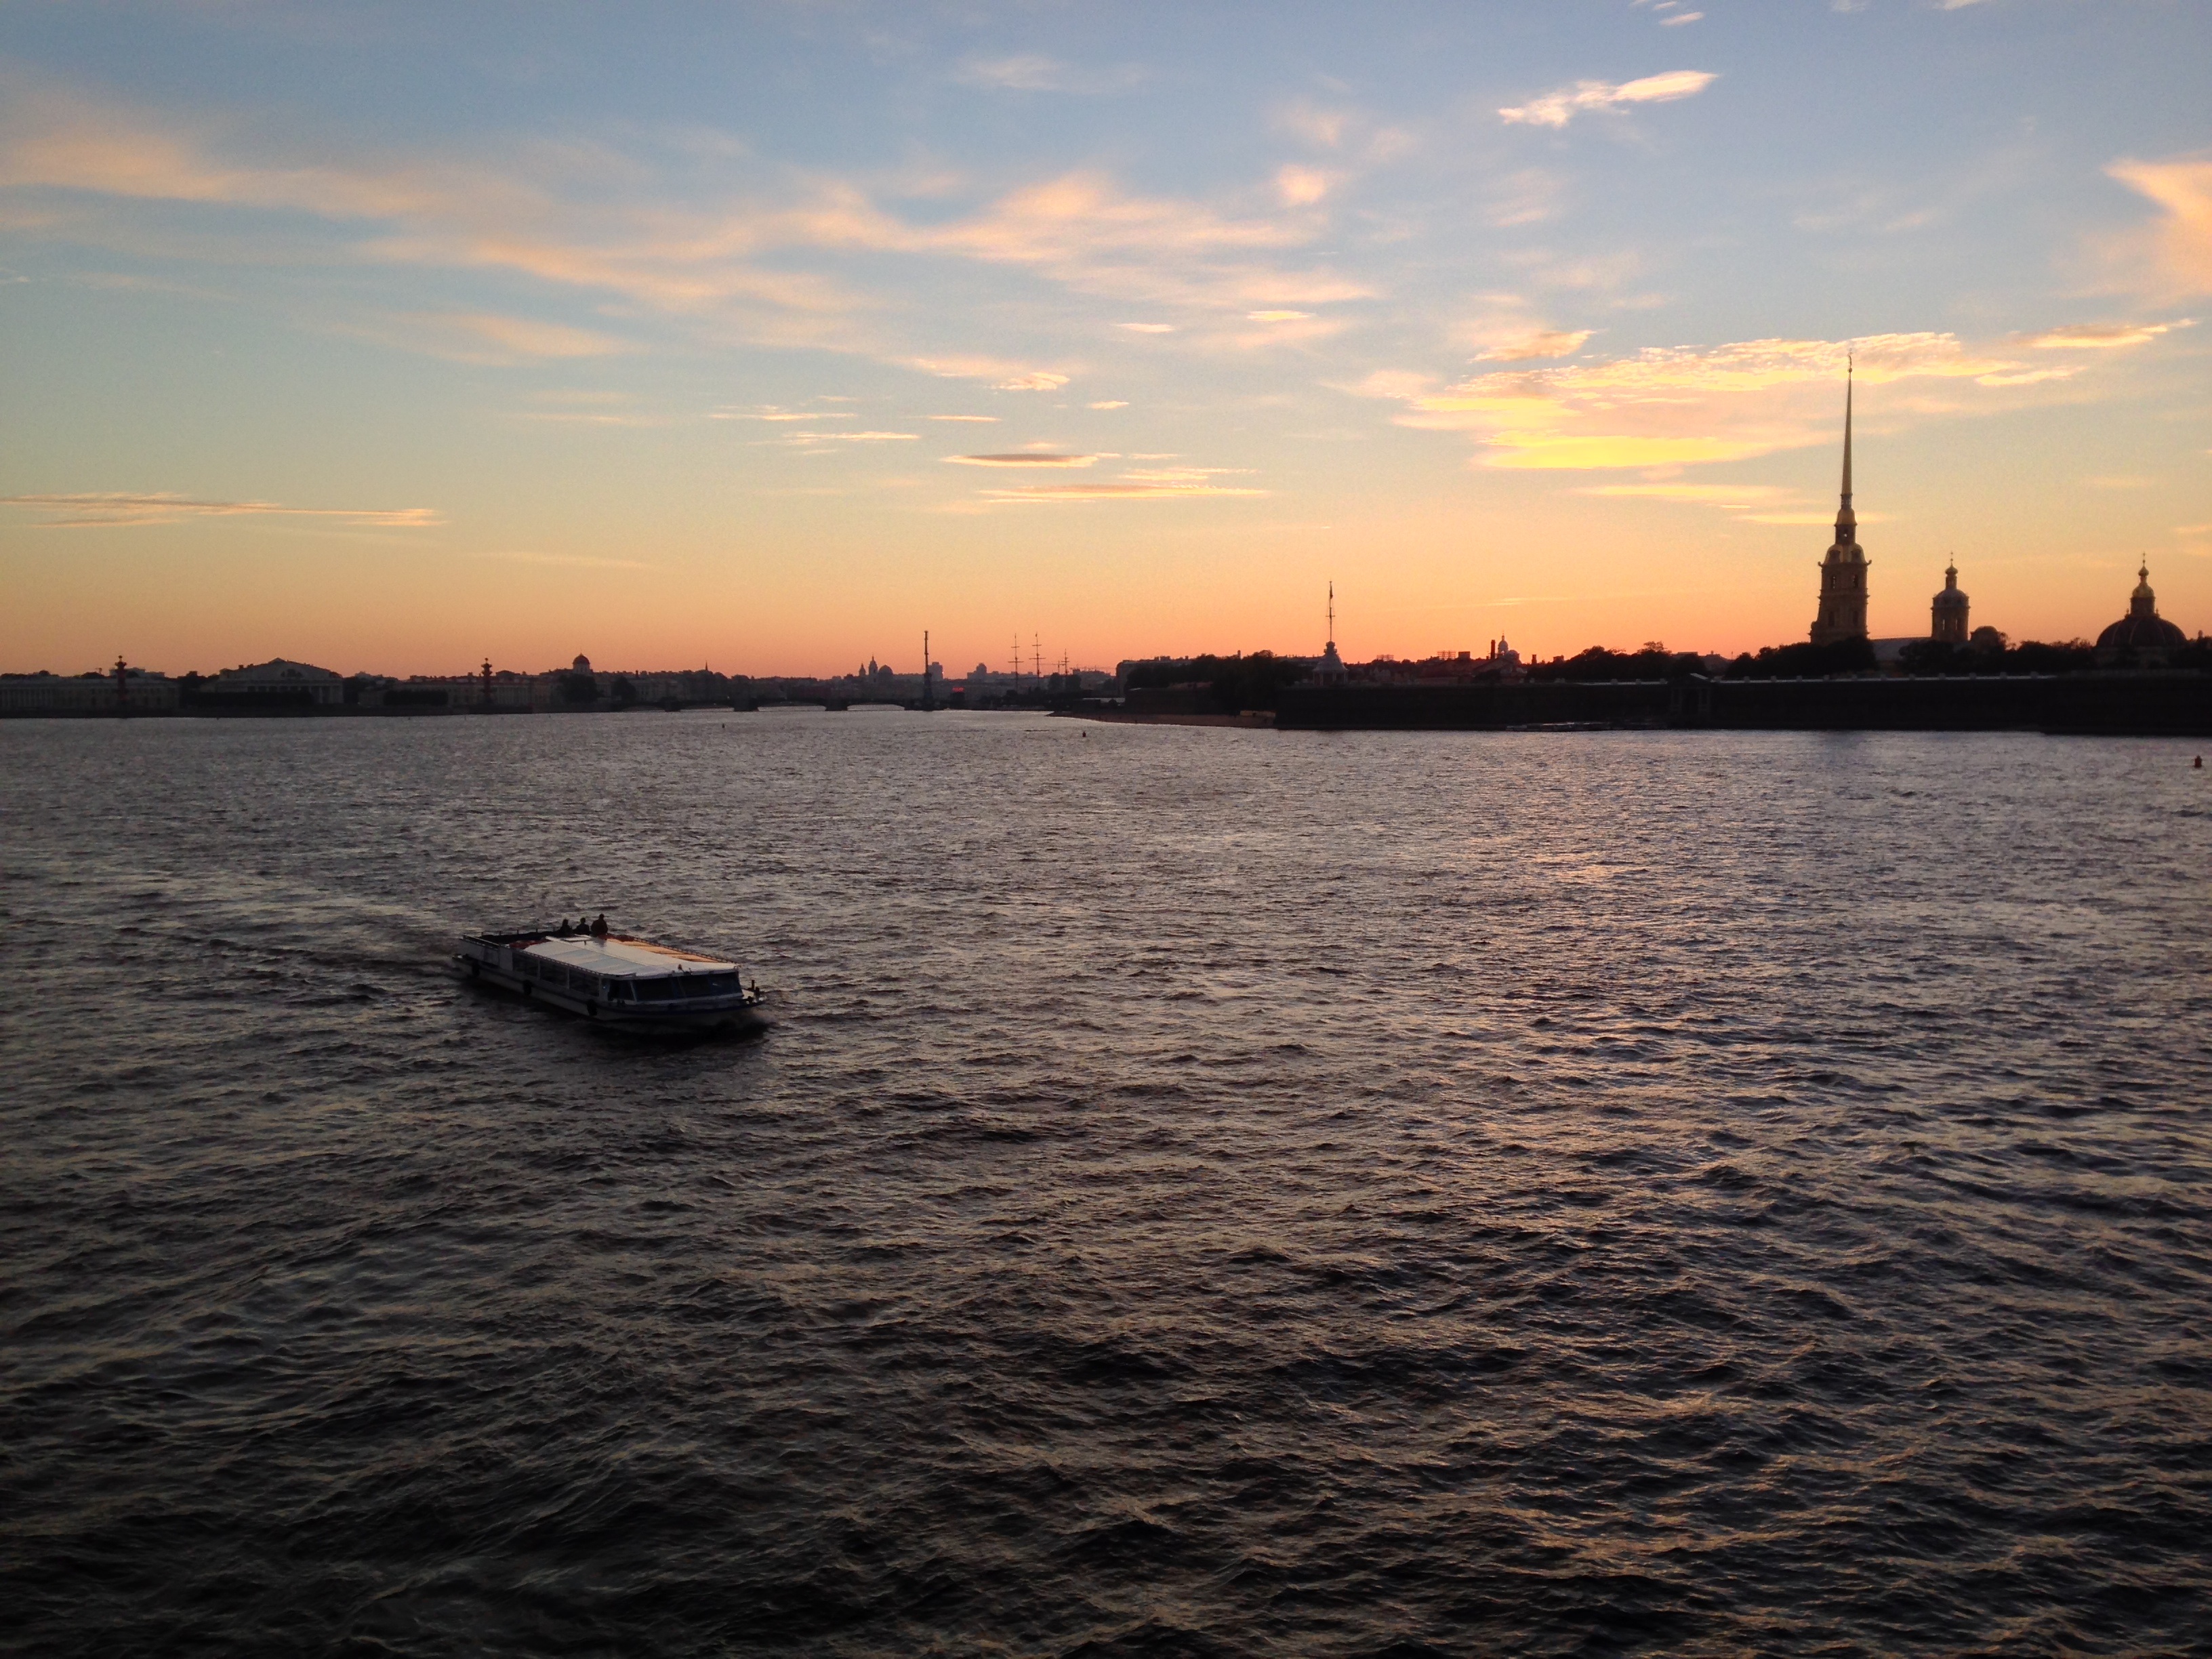
sea, horizon, sunrise, sunset, boat, morning, dawn, river, dusk, evening, reflection, vehicle, bay, channel, watercraft